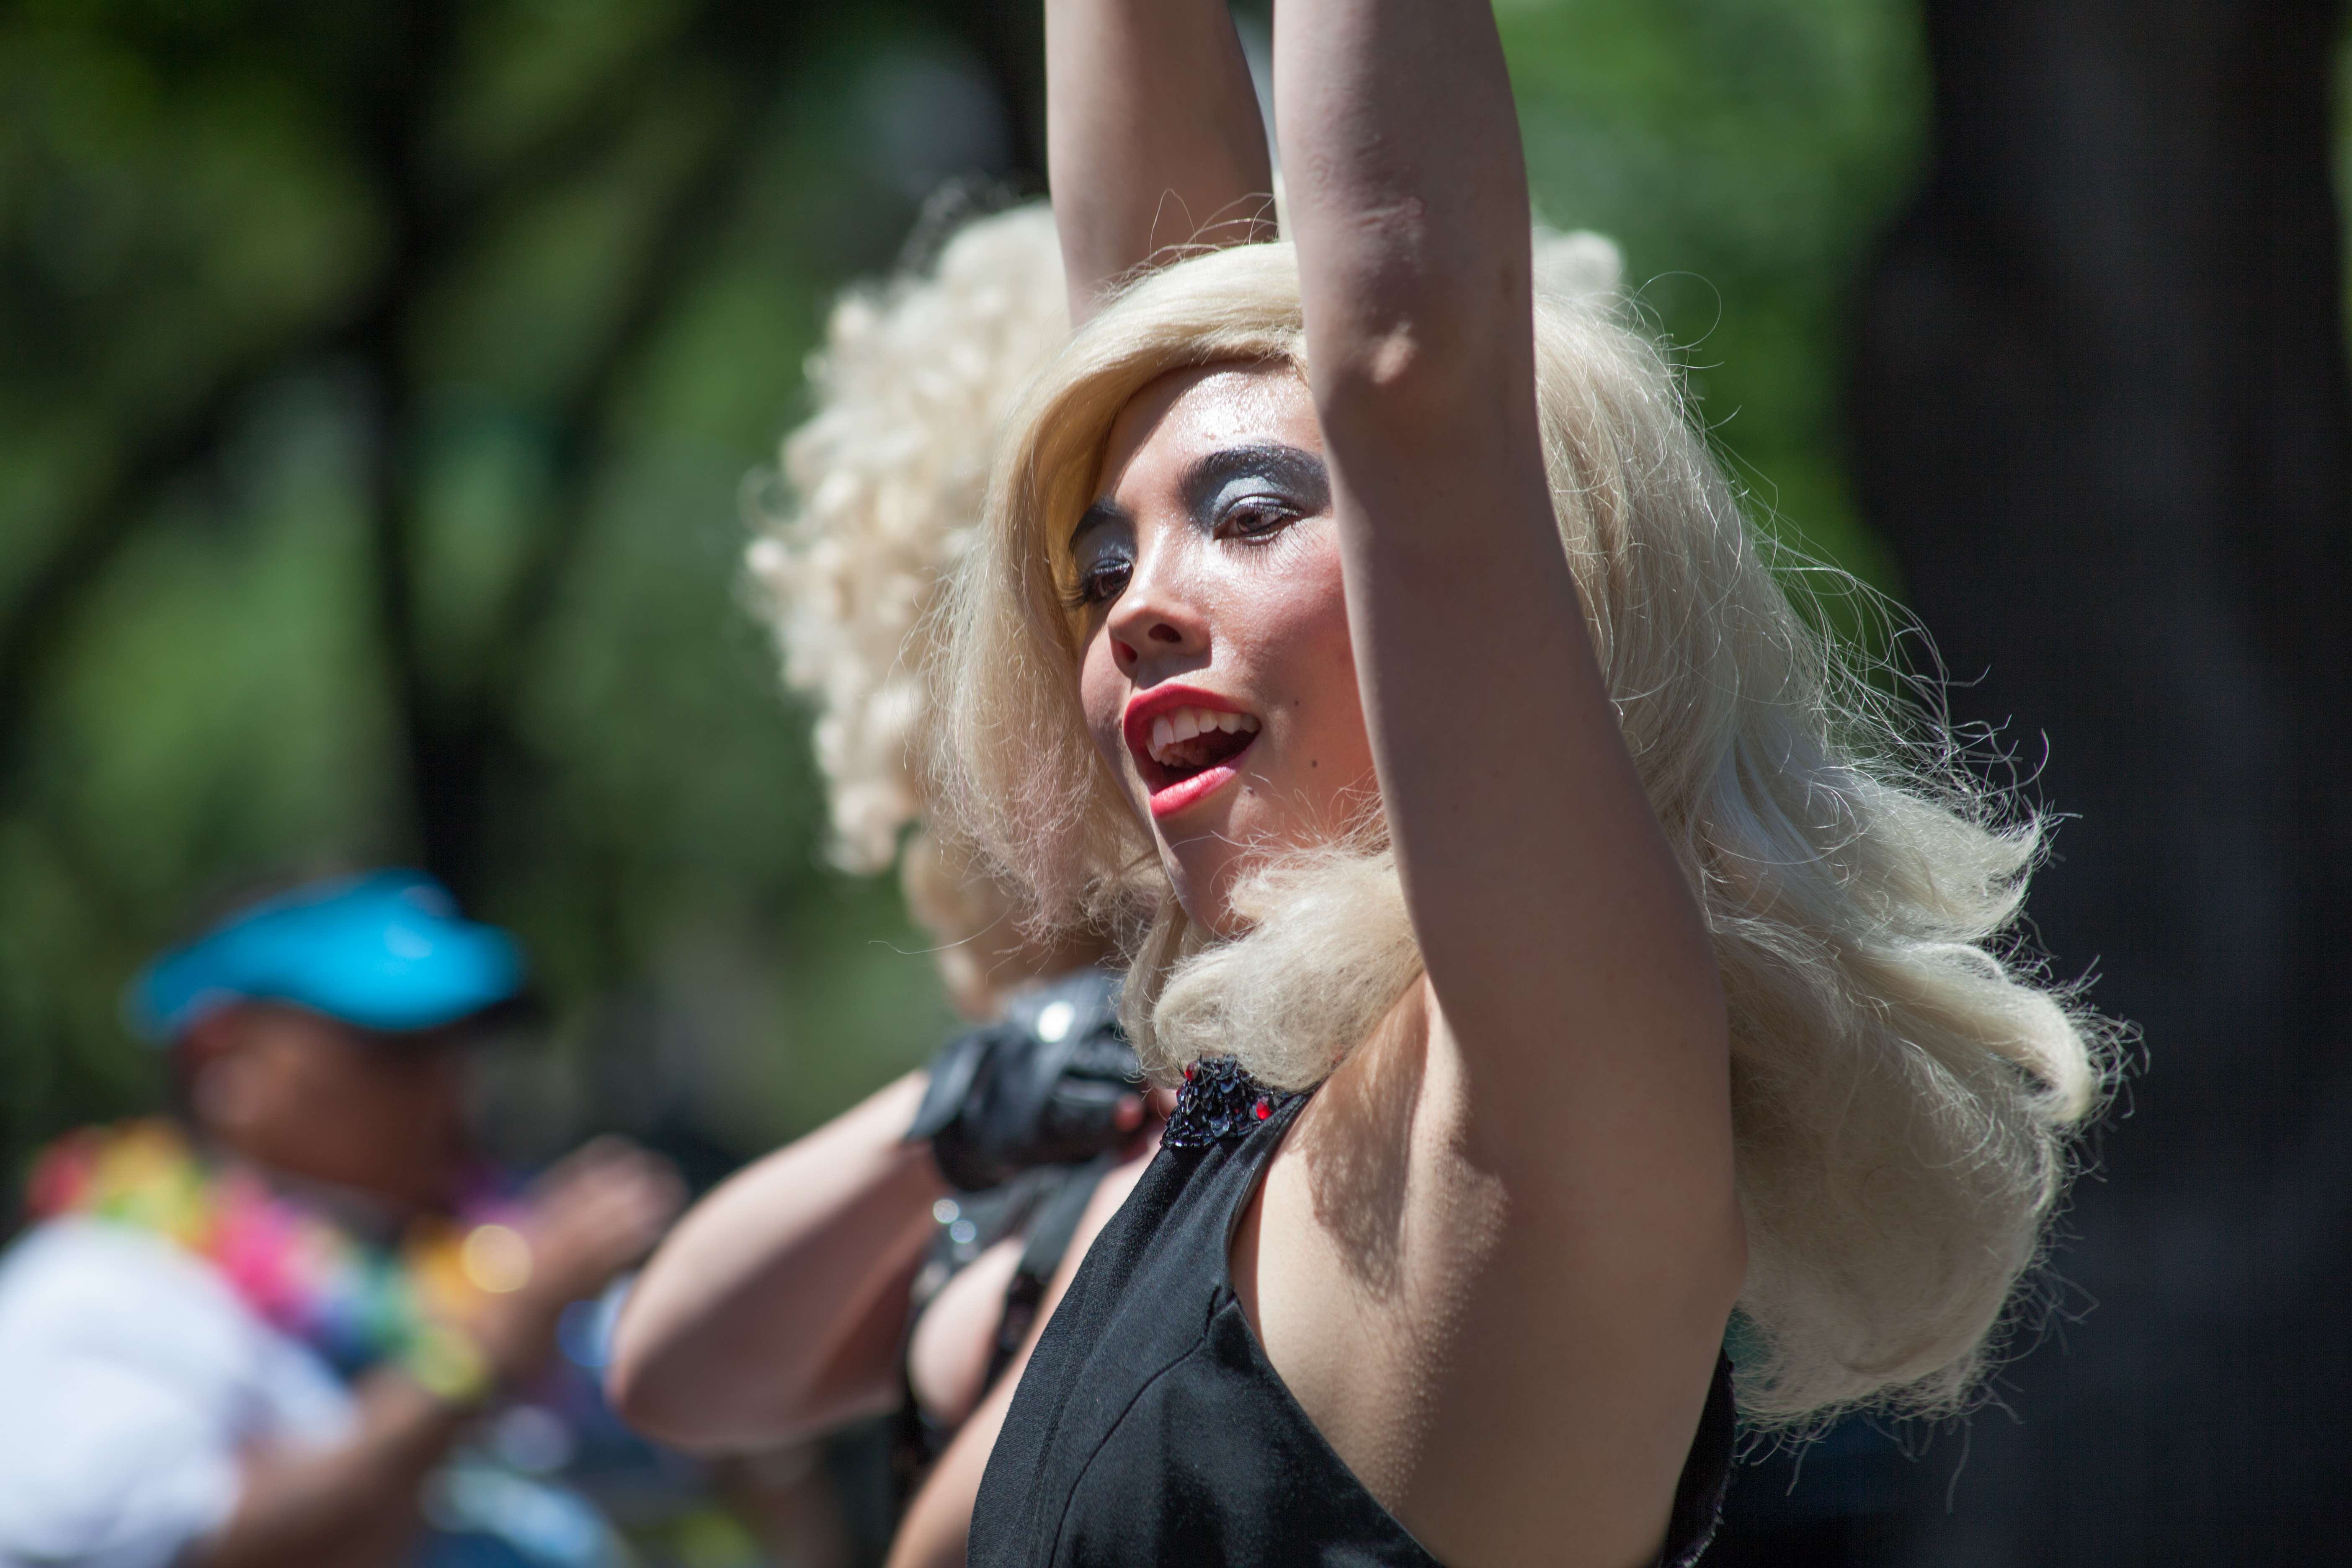
usa, fashion, lady, blonde, parade, festival, rainbow, fun, singing, beauty, us, ca, sacramento, northerncalifornia, pride, gay, lesbian, transgender, lgbt, bisexual, marriageequality, letfreedomring, sacramentoprideparade, drag